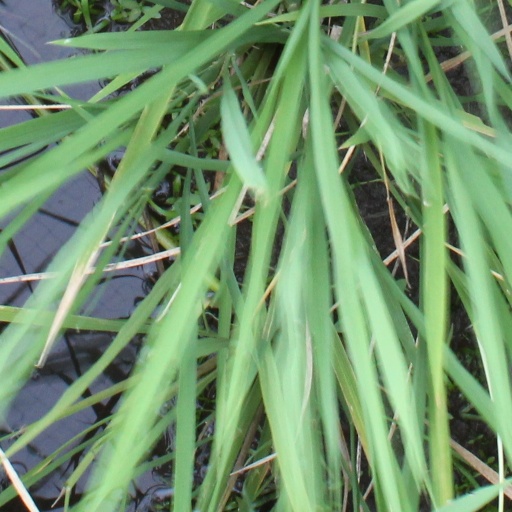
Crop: rice